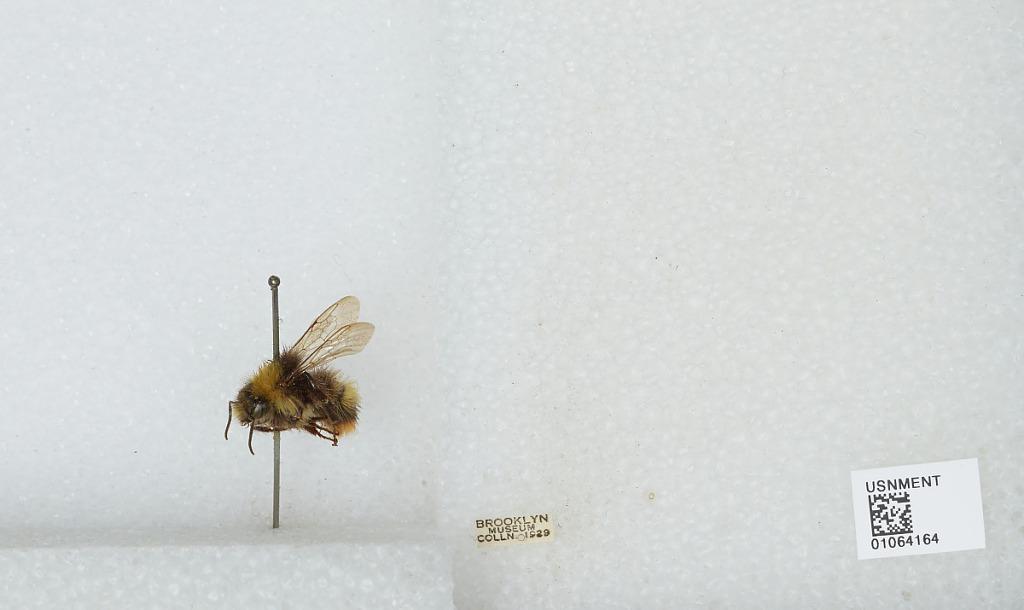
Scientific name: Bombus sp.